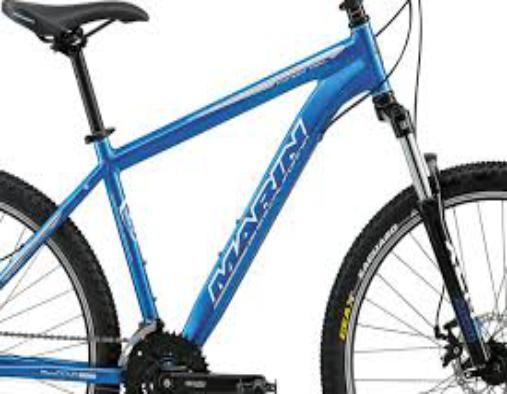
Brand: marin bikes
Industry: Transportation